Amy Helm

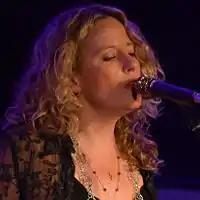
Helm in 2015

Amy Helm (born December 3, 1970) is an American singer-songwriter and musician. She is the daughter of drummer Levon Helm and singer Libby Titus. She is a past member of the Levon Helm's Midnight Ramble Band and Ollabelle, as well as her own touring band.